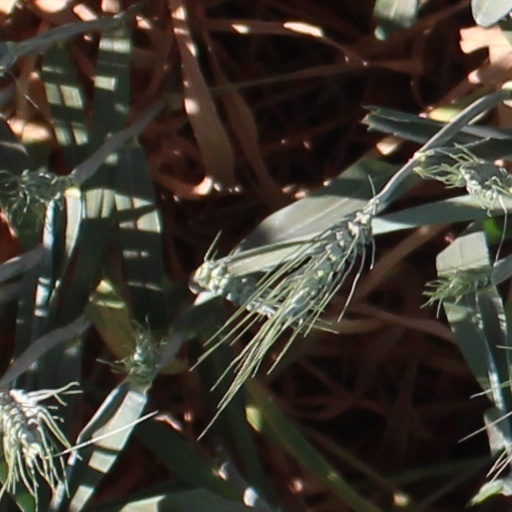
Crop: wheat